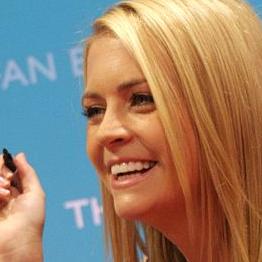
Age: 34